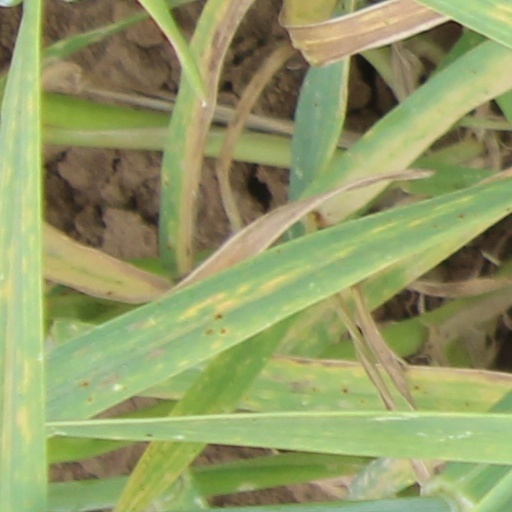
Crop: wheat